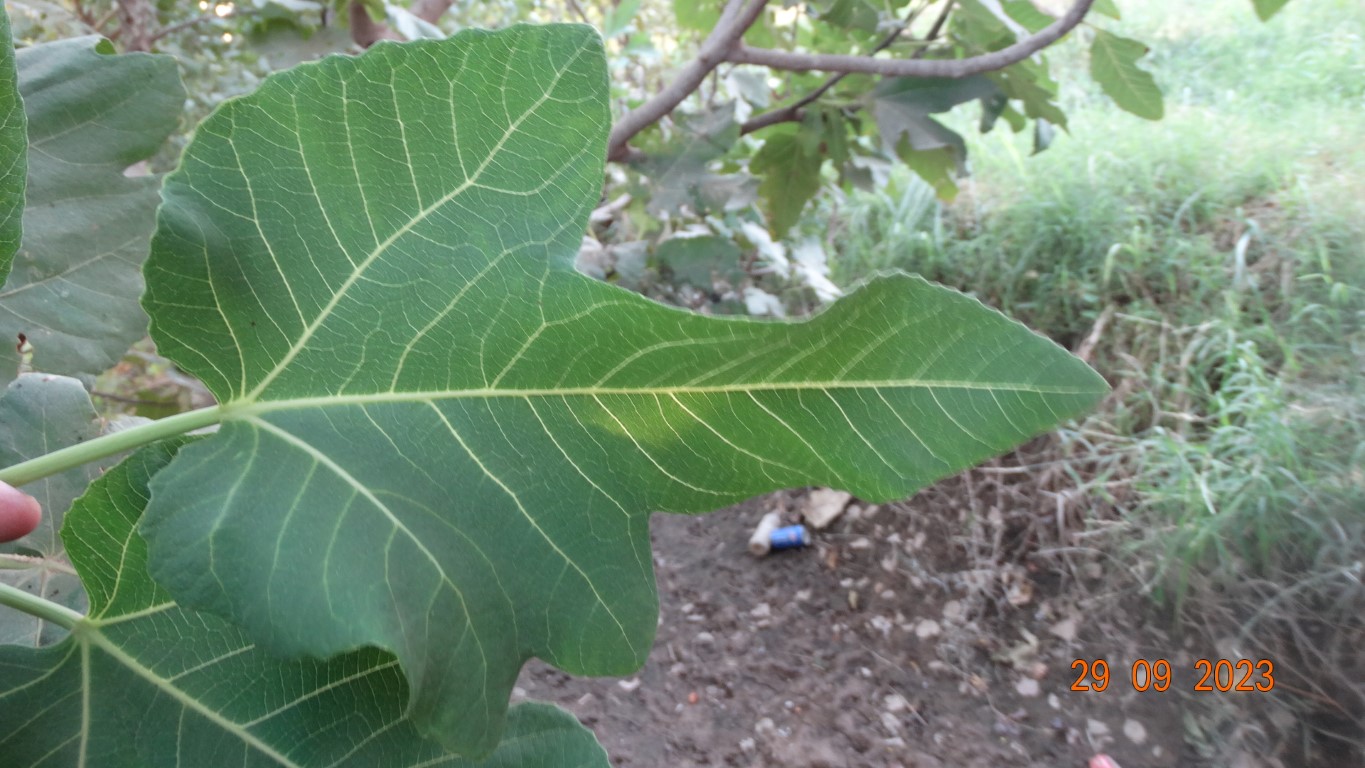
Label: healthy